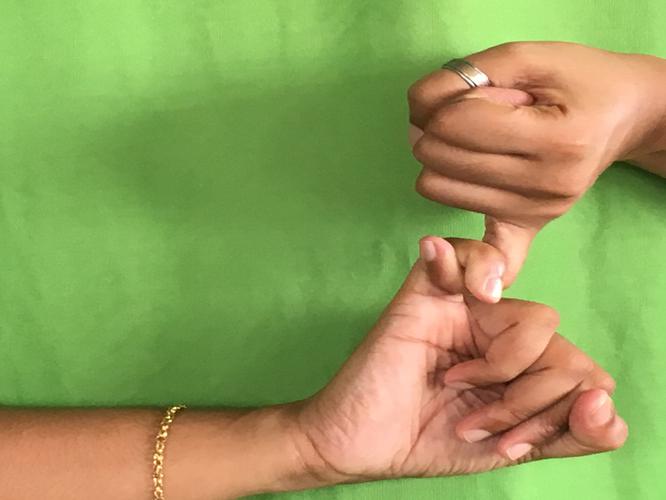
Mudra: Kilaka
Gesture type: double_hand